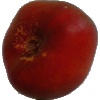
Label: Nectarine Flat 1